Babi Yar

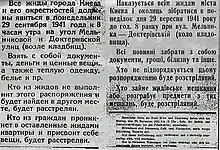
Notice dated 28 September 1941 in Russian, Ukrainian with German translation ordering all Kyivan Jews to assemble for supposed resettlement

On 29 and 30 September 1941, the Nazis and their collaborators murdered approximately 33,771 Jewish civilians at Babi Yar. The order to murder the Jews of Kyiv was given to 4a of C, consisting of SD and SiPo men, the third company of the Special Duties -SS battalion, and a platoon of the No. 9 police battalion. These units were reinforced by police battalions Nos. 45 and 303, by units of the Ukrainian auxiliary police, and supported by local collaborators. 4a and the 45th Battalion of the German Order Police conducted the shootings. Servicemen of the 303rd Battalion of the German Order Police at this time guarded the outer perimeter of the execution site.